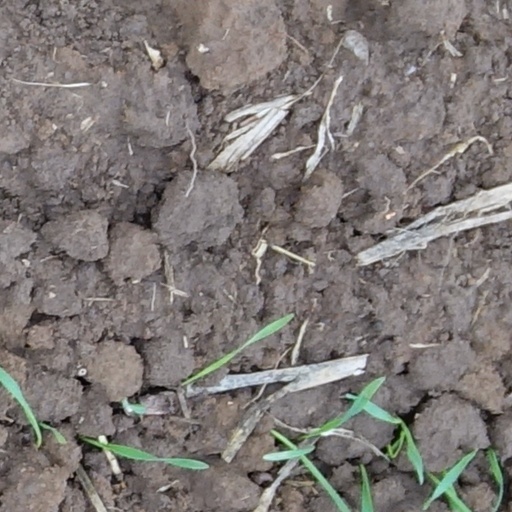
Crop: wheat